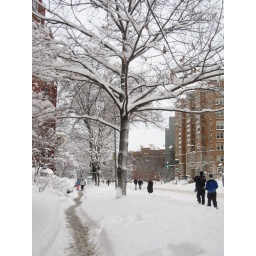
Outside my building--most of the sidewalks were still covered with 2 feet of snow so people were walking in the street